Narváez expedition

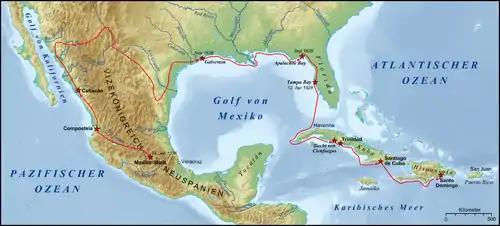
The approximate route of the Narváez expedition from Santo Domingo. From Galveston in November 1528, Cabeza de Vaca, Alonso del Castillo Maldonado, Andrés Dorantes de Carranza and Estevanico traveled for eight years on foot across the Southwest, accompanied by Indians, until reaching present-day Mexico City in 1536.

The Narváez expedition was a Spanish expedition started in 1527 that was intended to explore Florida and establish colonial settlements. The expedition was initially led by Pánfilo de Narváez, who died in 1528. Many more people died as the expedition traveled west along the unexplored Gulf Coast of the present-day United States and into the American southwest. Only four of the expedition's original members survived, reaching Mexico City in 1536. These survivors were the first known non-Native Americans to see the Mississippi River, and to cross the Gulf of Mexico and Texas.